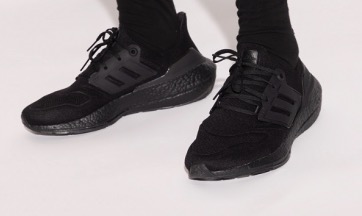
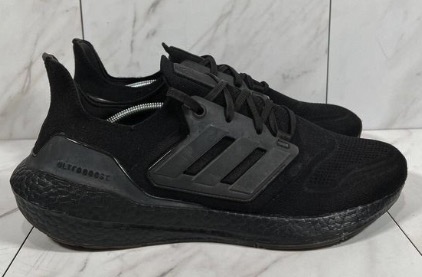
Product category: misc
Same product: yes